Saint-Michel-de-Montaigne

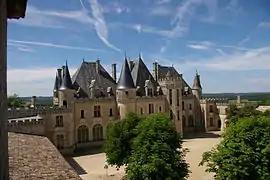
Chateau of Montaigne

Saint-Michel-de-Montaigne is a commune in the Dordogne department in Nouvelle-Aquitaine in southwestern France.